Mark Volman

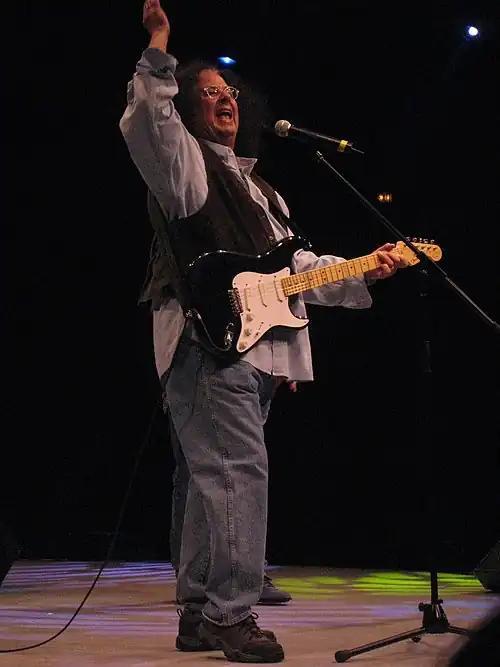
Volman performing in 2008 billed as "The Turtles Featuring Flo & Eddie"

Mark Randall Volman (born April 19, 1947) is an American vocalist, guitarist, and songwriter, best known as a founding member of the 1960s rock band The Turtles, and, along with his bandmate and friend Howard Kaylan, a member of the 1970s rock duo Flo & Eddie, where he used the pseudonym Flo (short for The Phlorescent Leech). Volman also became a stand-out figure upon joining Frank Zappa's band, The Mothers of Invention.